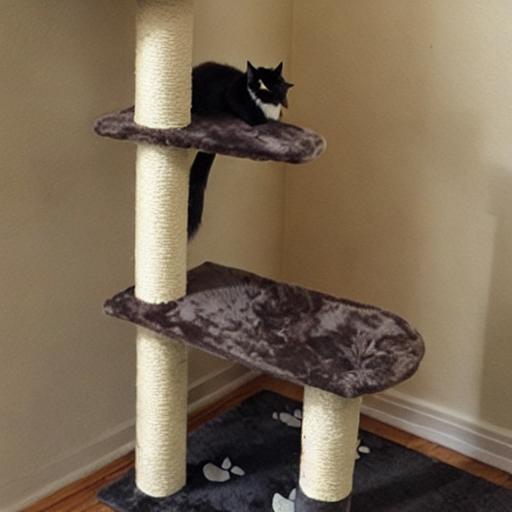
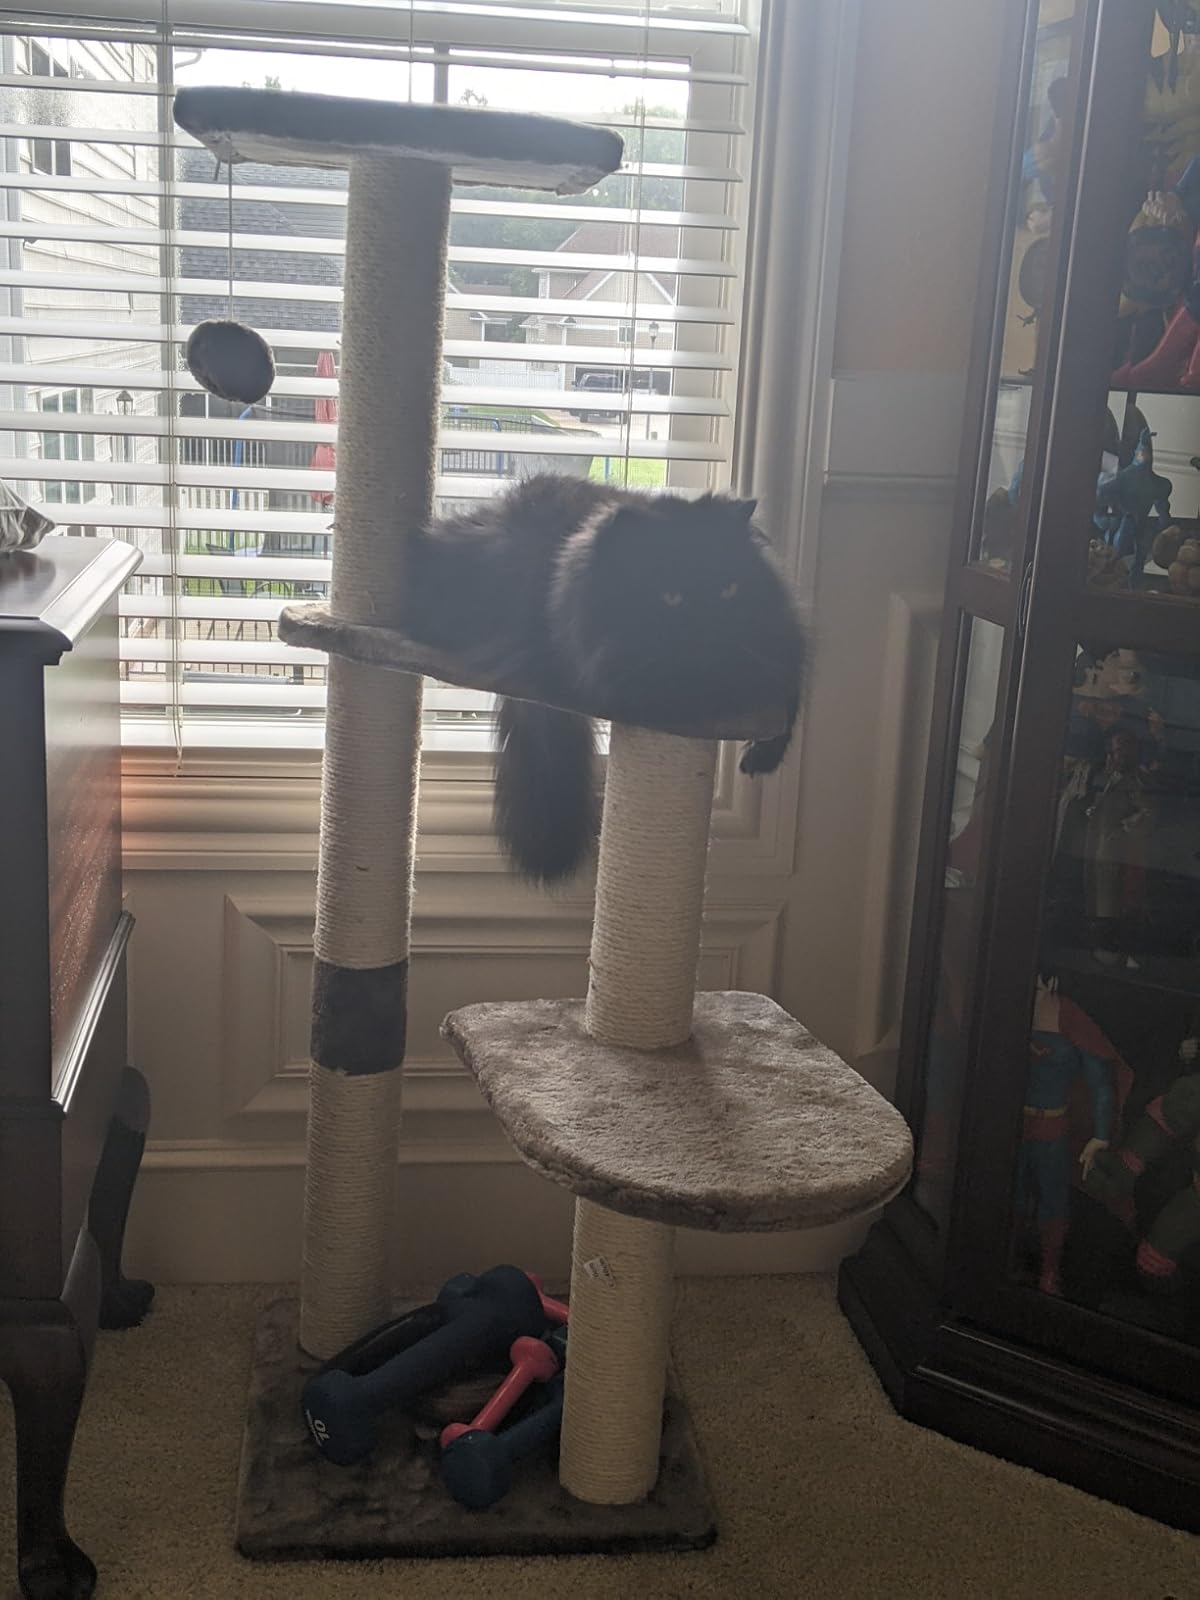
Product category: items_cat tree
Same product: no